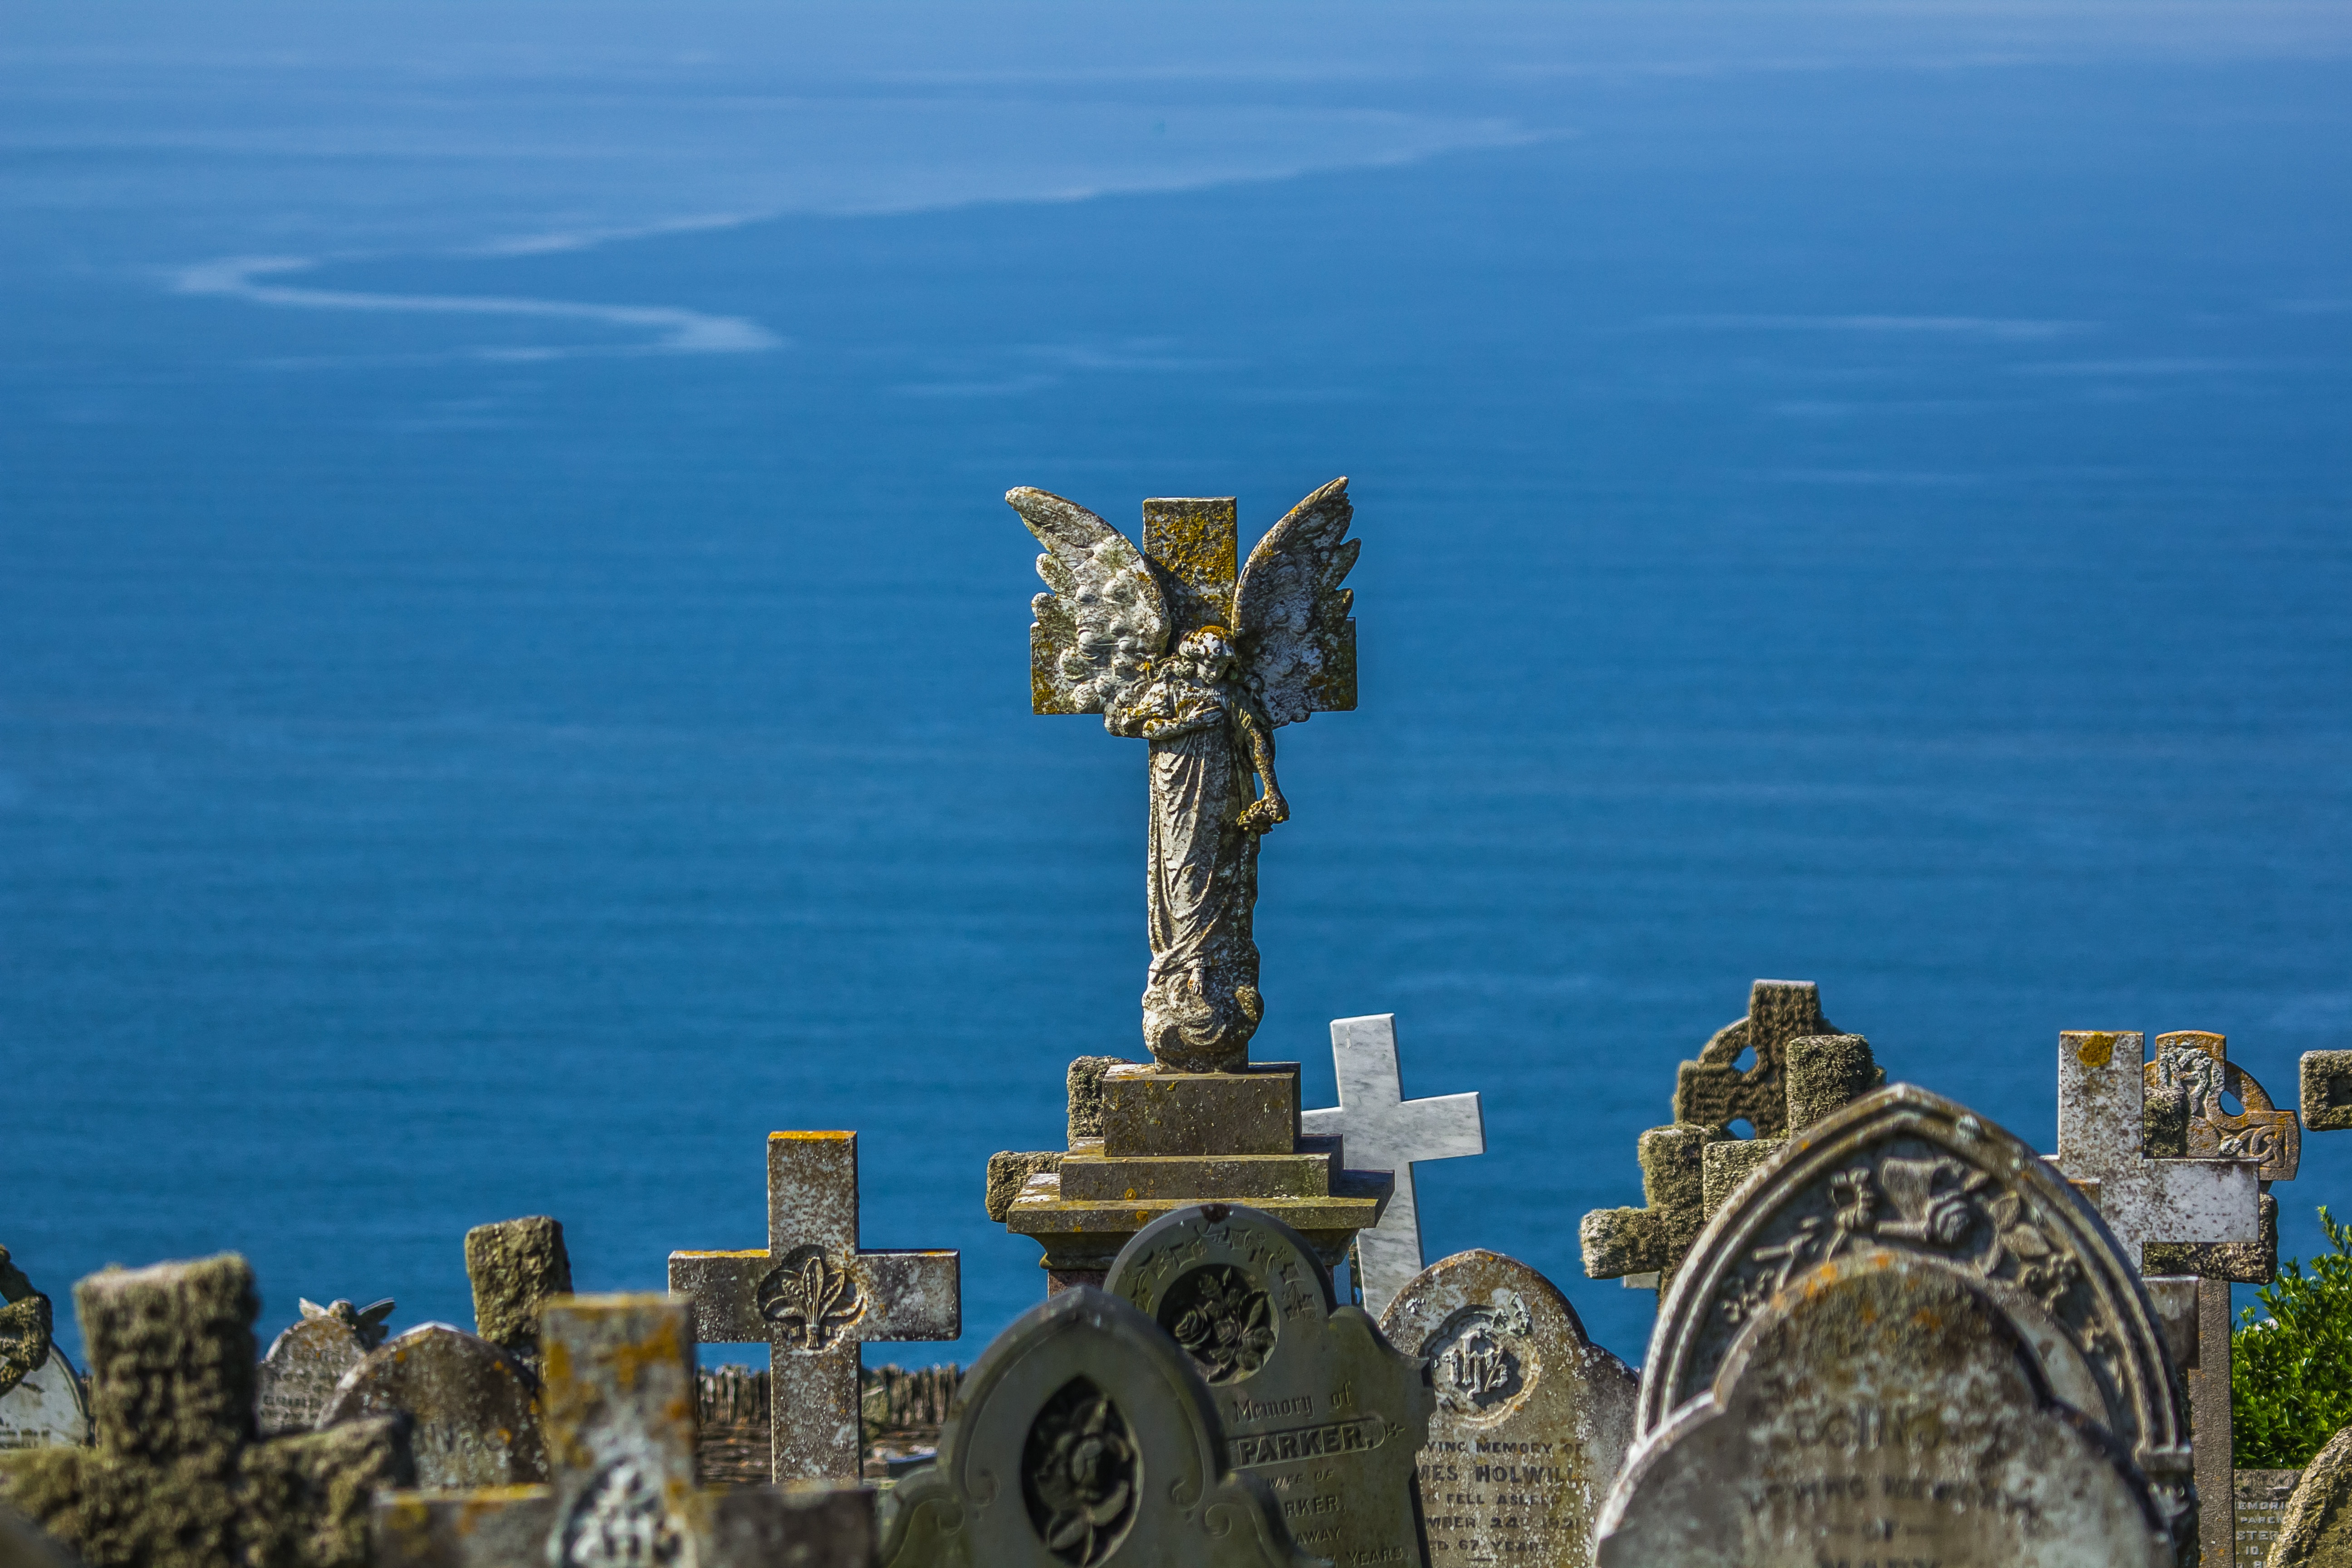
sea, coast, ocean, monument, tower, landmark, tourism, angel, the statue of